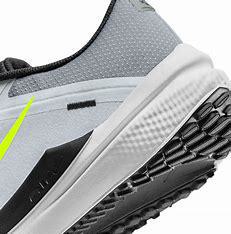
Brand: Nike
Model: Winflo 10